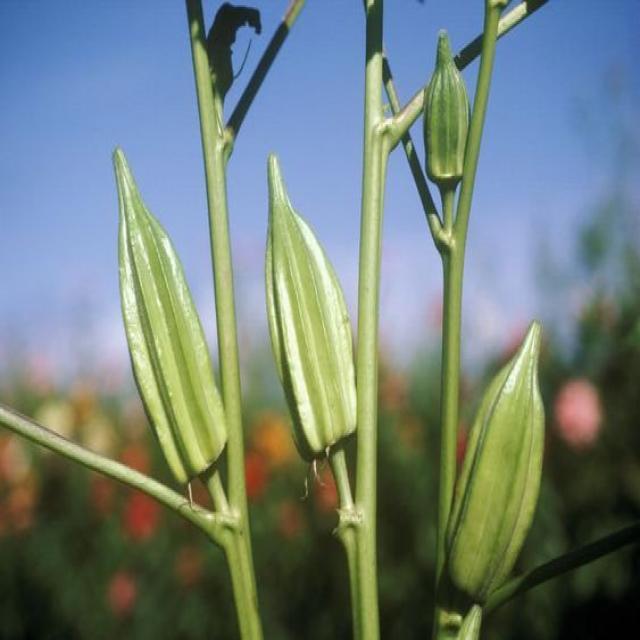
Label: Mature